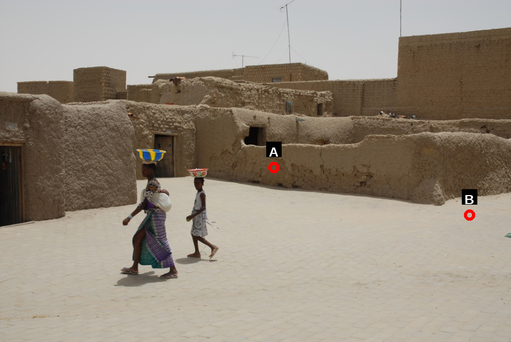
Question: Two points are circled on the image, labeled by A and B beside each circle. Which point is closer to the camera?
Select from the following choices.
(A) A is closer
(B) B is closer
Answer: B